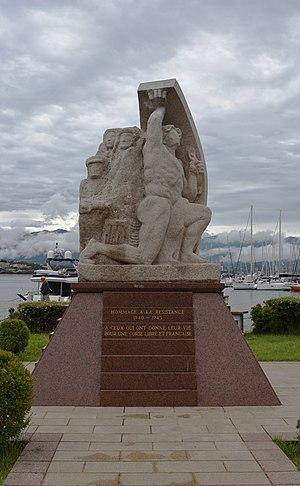
Monument pour la Résistance au port d`Ajaccio en Corse